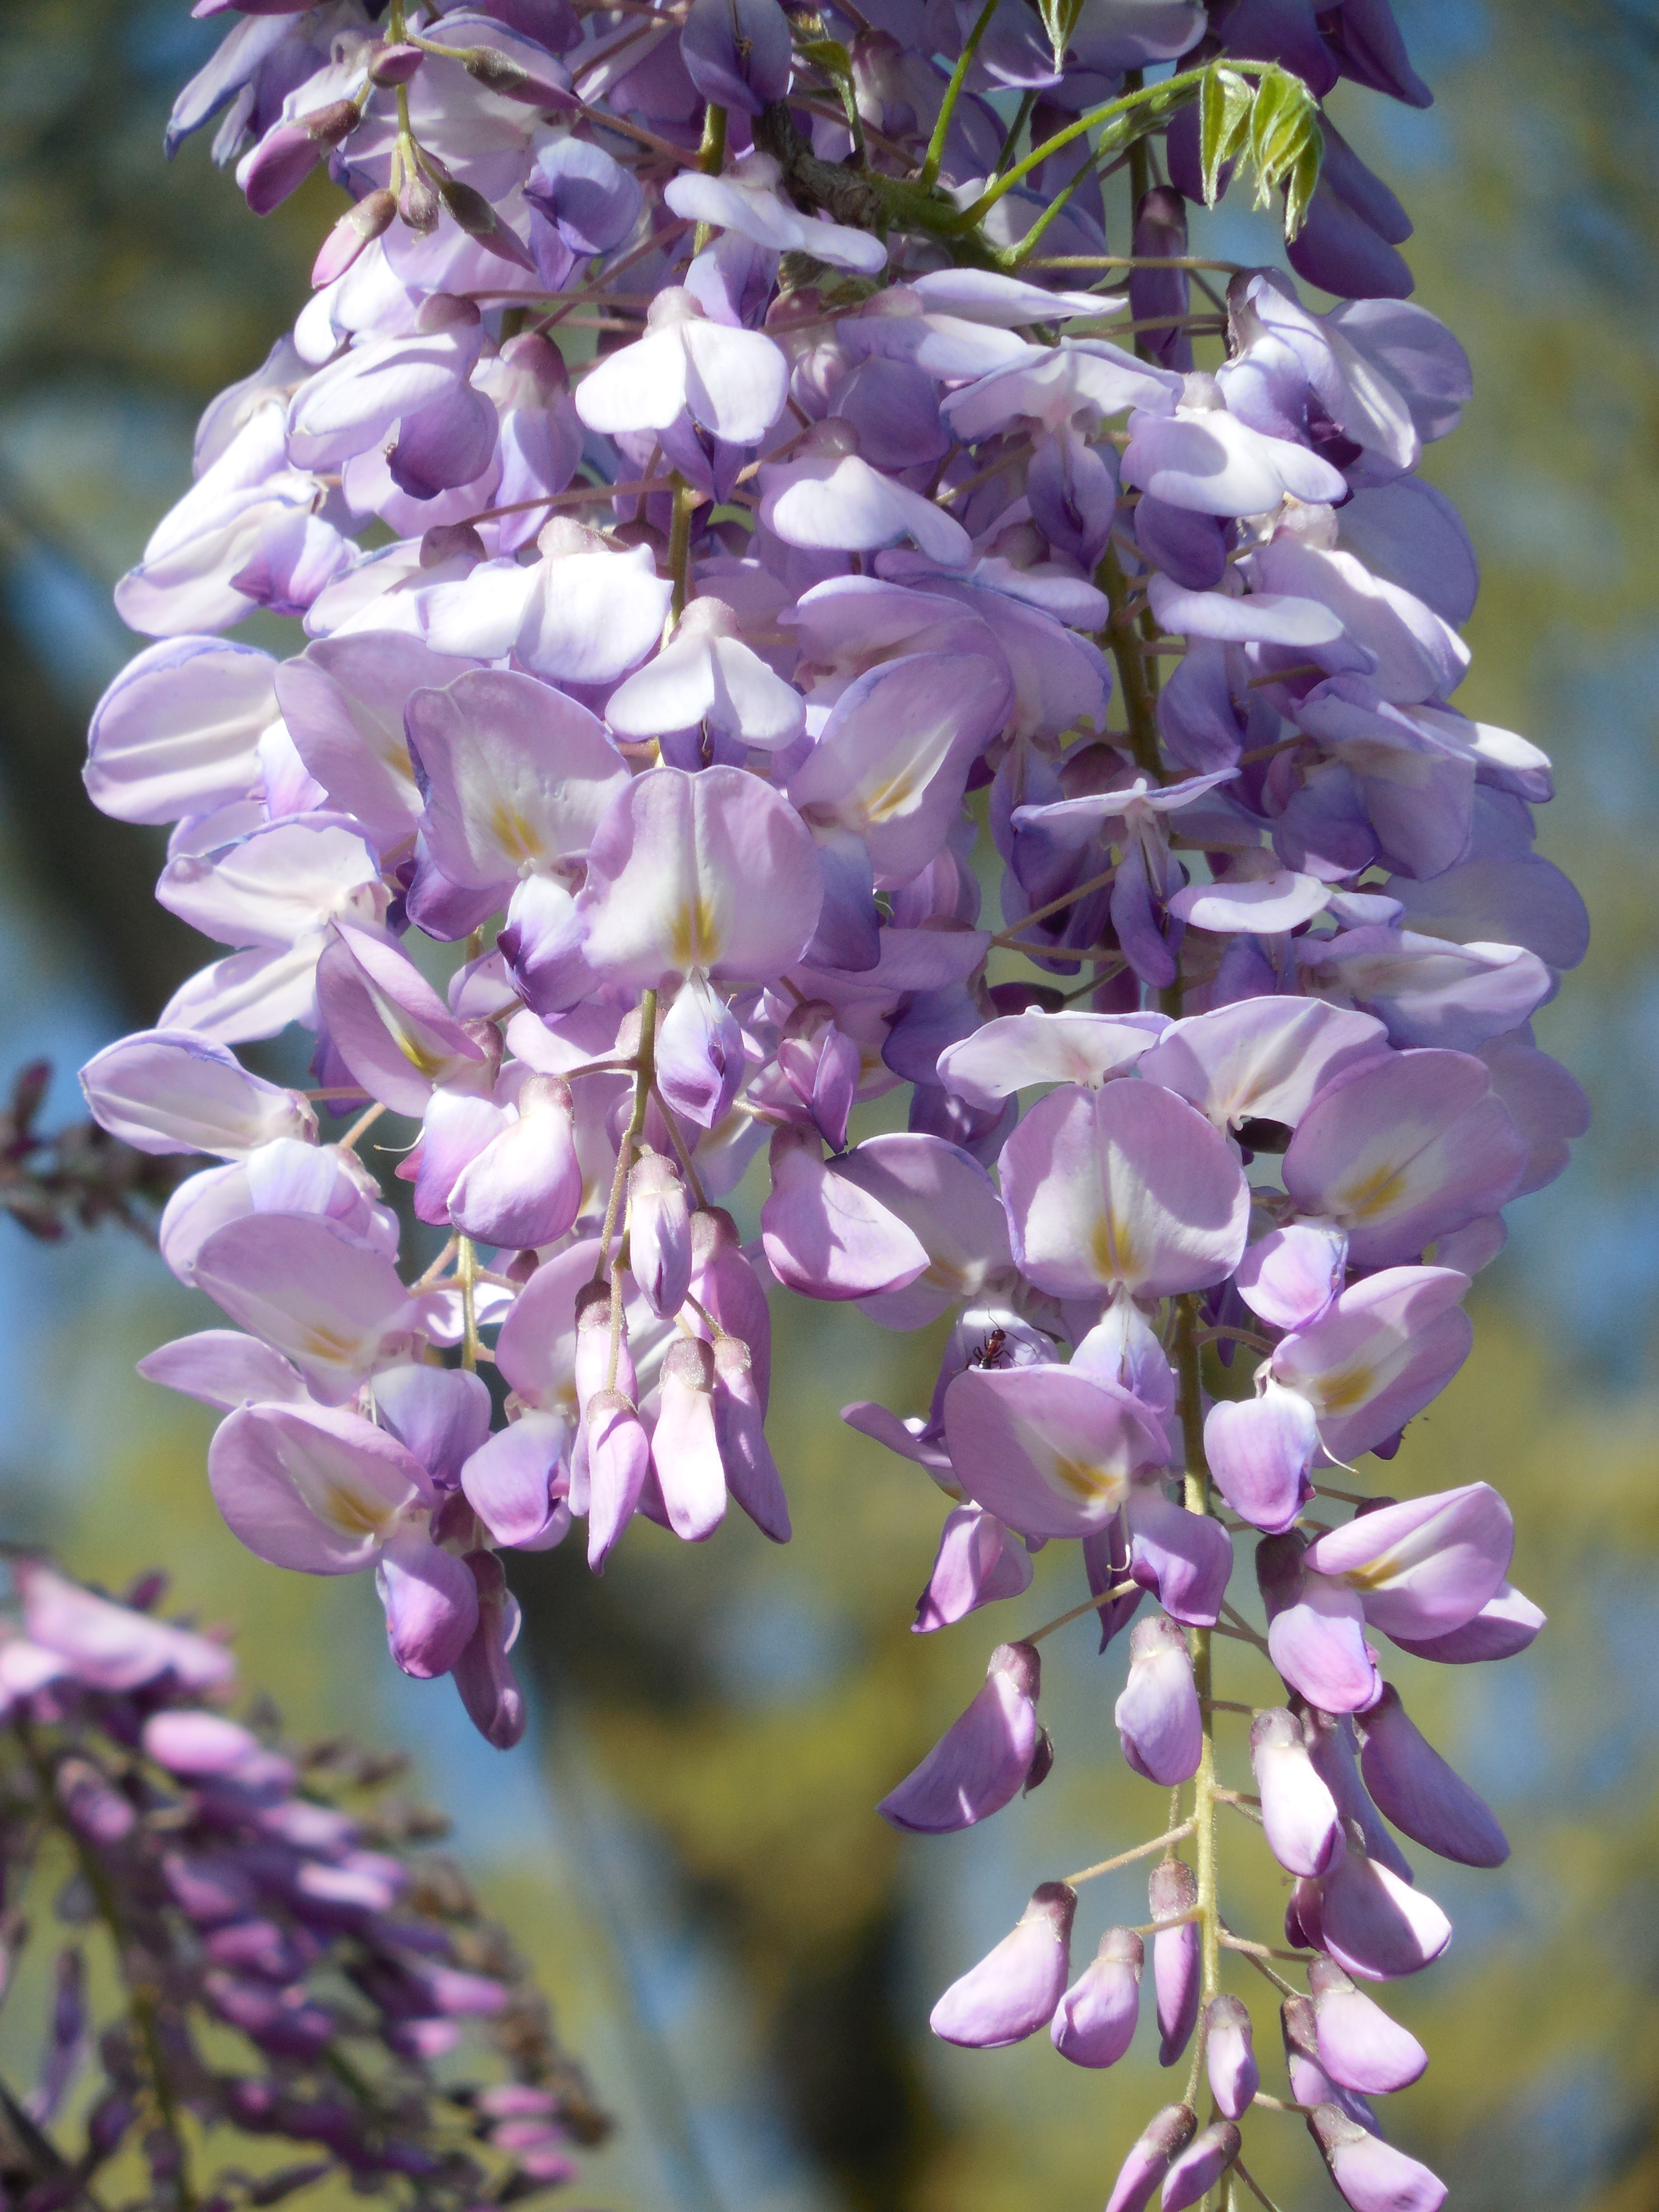
nature, blossom, plant, vine, white, leaf, flower, purple, petal, bloom, summer, spring, green, herb, color, botany, blooming, hanging, garden, flora, lavender, wildflower, pastel, violet, vertical, day, soft, lilac, cluster, bud, perfume, wisteria, flowering plant, land plant